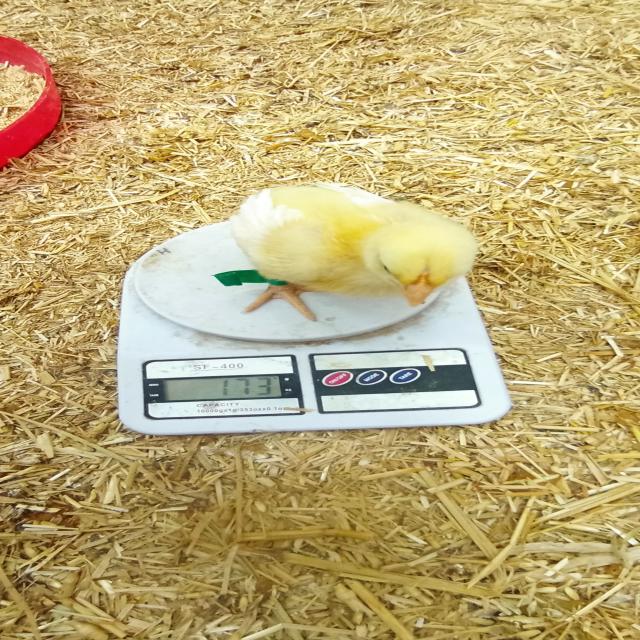
Weight: 173 g